Glenn E. Good

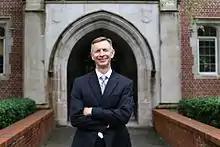
Glenn E. Good, PhD

Good has received approximately $1M in grants/contracts and authored more than 80 scholarly journal articles, chapters, and books—including "Counseling and Psychotherapy Essentials: Integrating Theories, Skills, and Practices" (W. W. Norton) and "The New Handbook of Psychotherapy and Counseling with Men" (Jossey-Bass). He has provided more than 180 presentations at national and international conferences. He is a Fellow of the American Psychological Association and four of its divisions. He twice received the "Researcher of the Year Award" presented by the Society for the Psychological Study of Men and Masculinity.